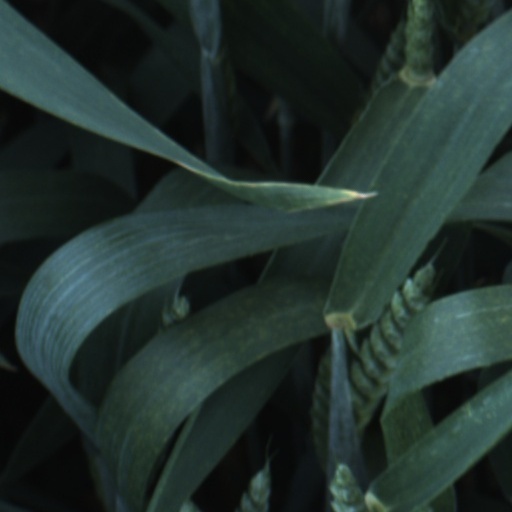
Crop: wheat